Radha Ramana

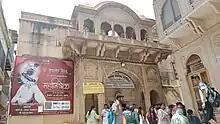
Radha Ramana Temple, Vrindavan

The historic Radha Ramana Temple recently celebrated its 500th anniversary. It attracts both local worshippers and pilgrims. The image housed in the temple is the oldest image remaining in Vrindavan for the longest continuous period; it remained in Vrindavan during the iconoclastic raids by Mughal emperor Aurangzeb during the 17th century, when other images were removed to be hidden in safer places outside the city. Performances of classical Indian devotional music are offered nightly at the temple.